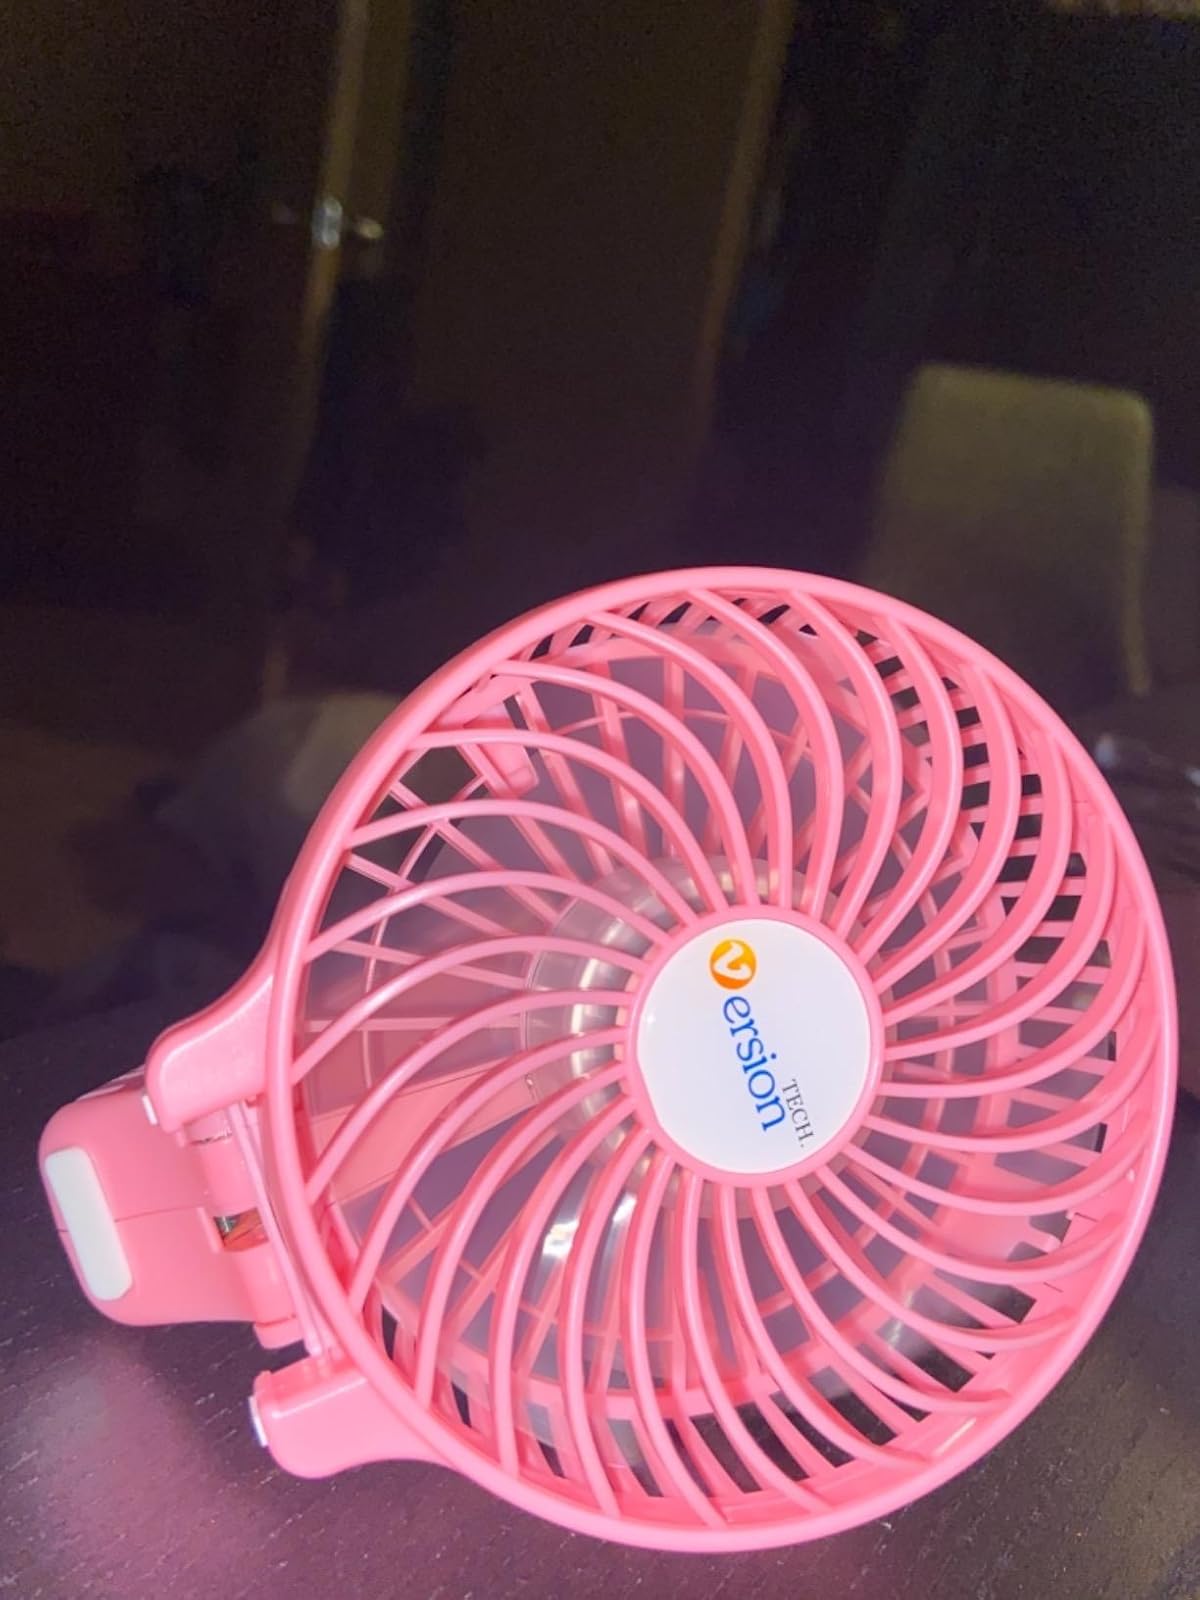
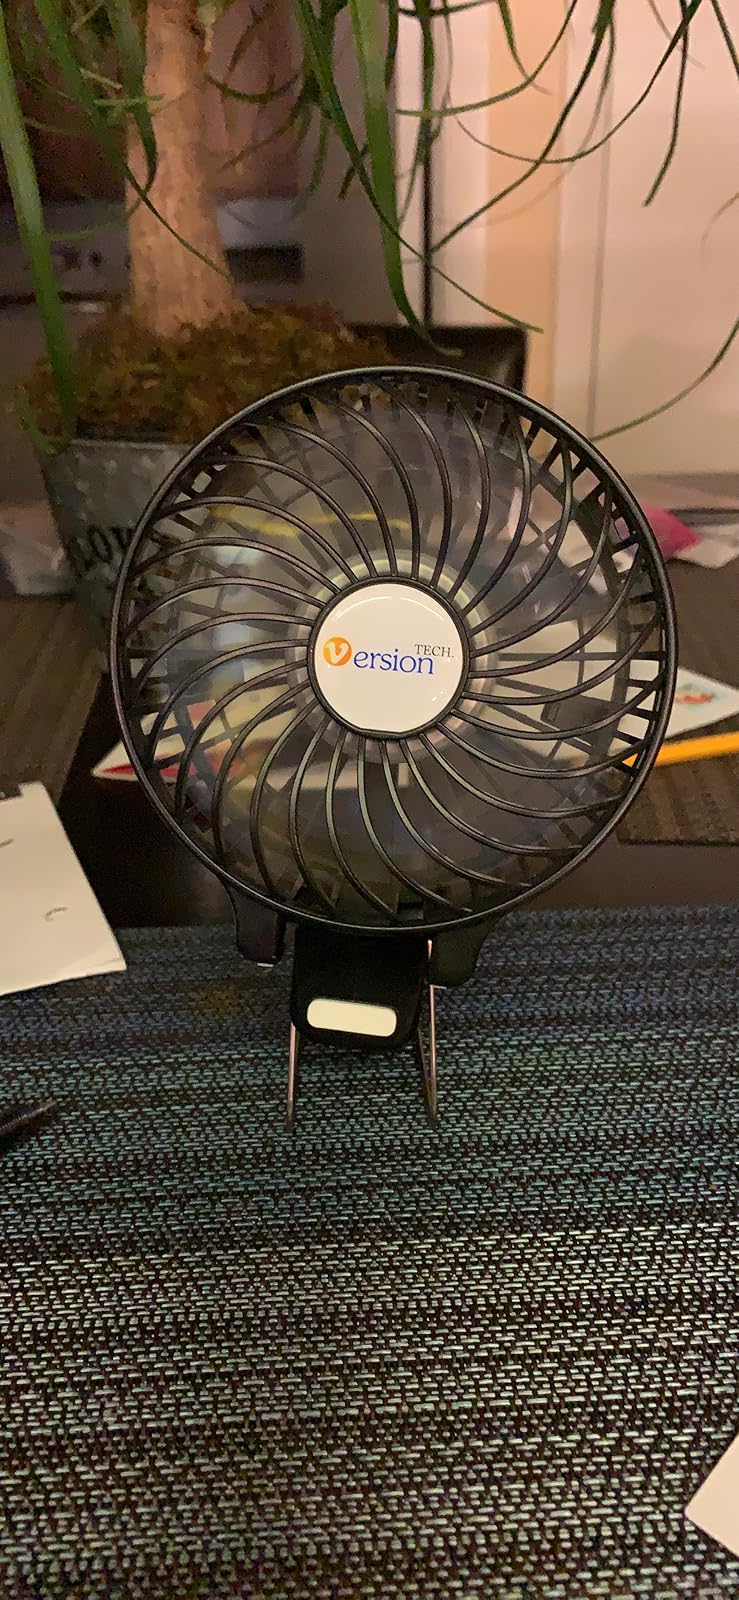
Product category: fan
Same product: no